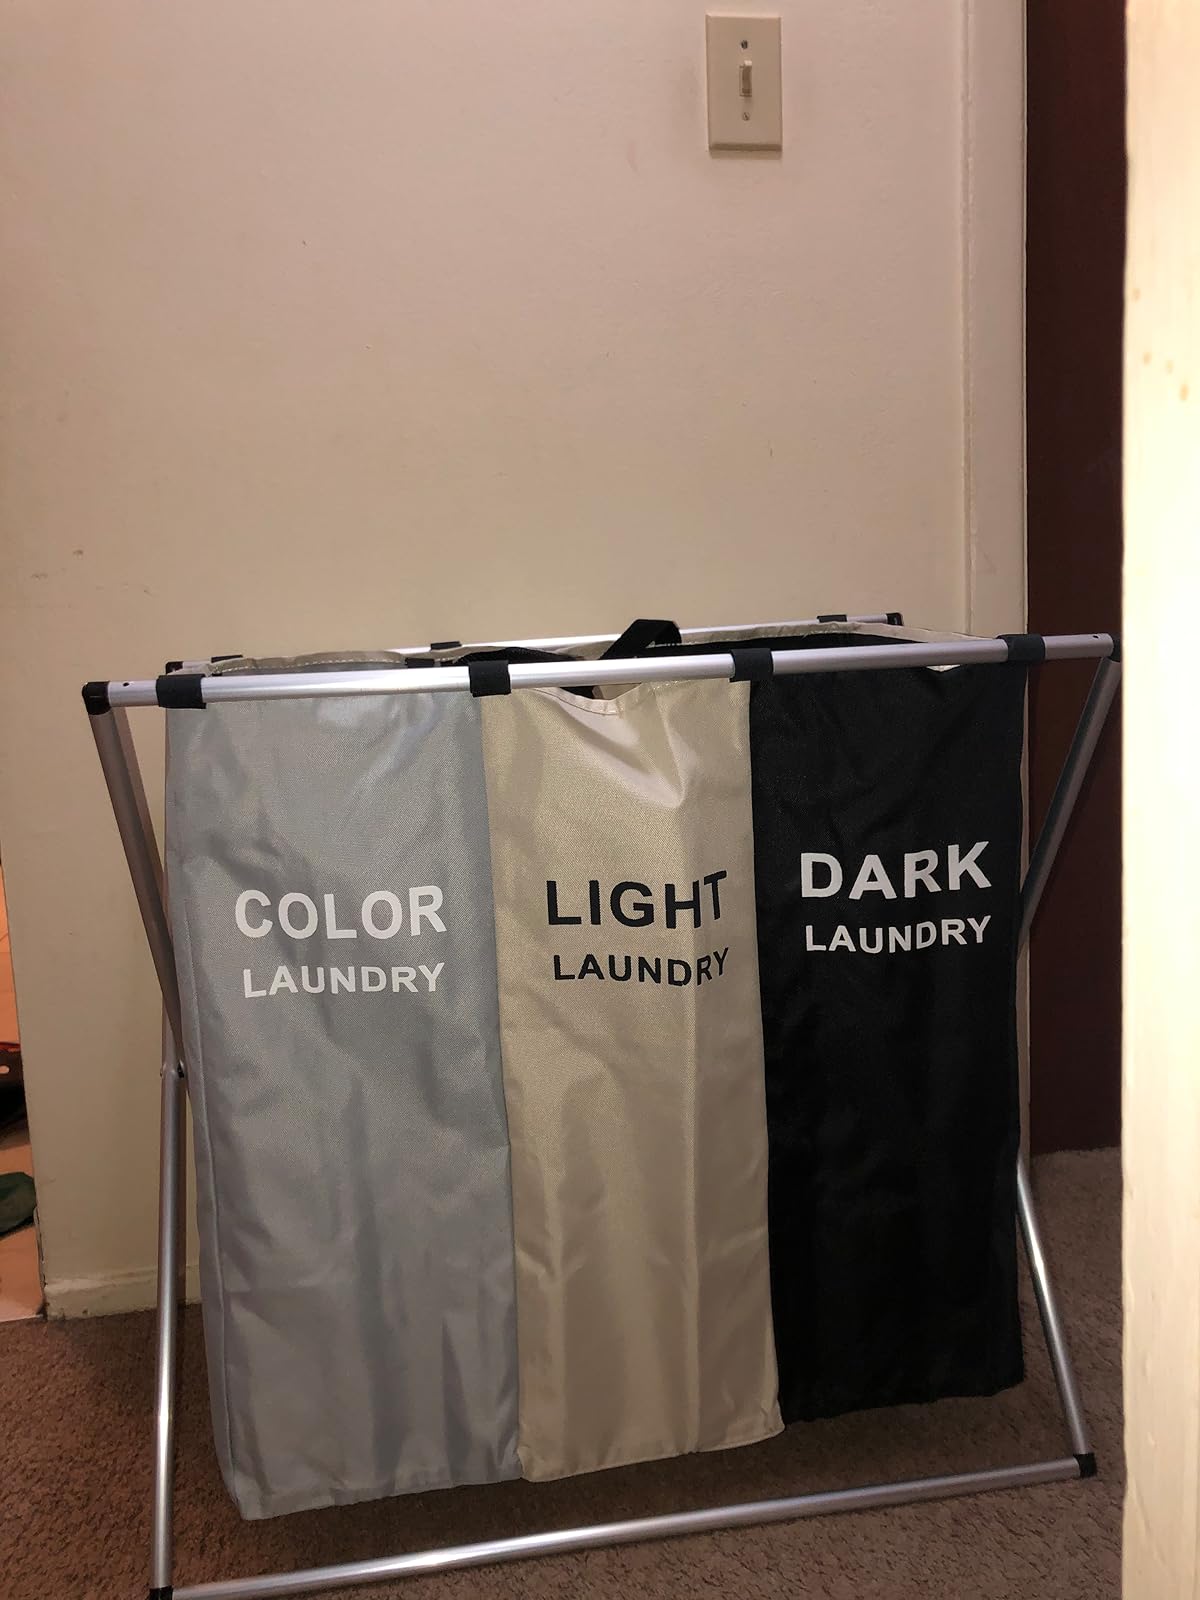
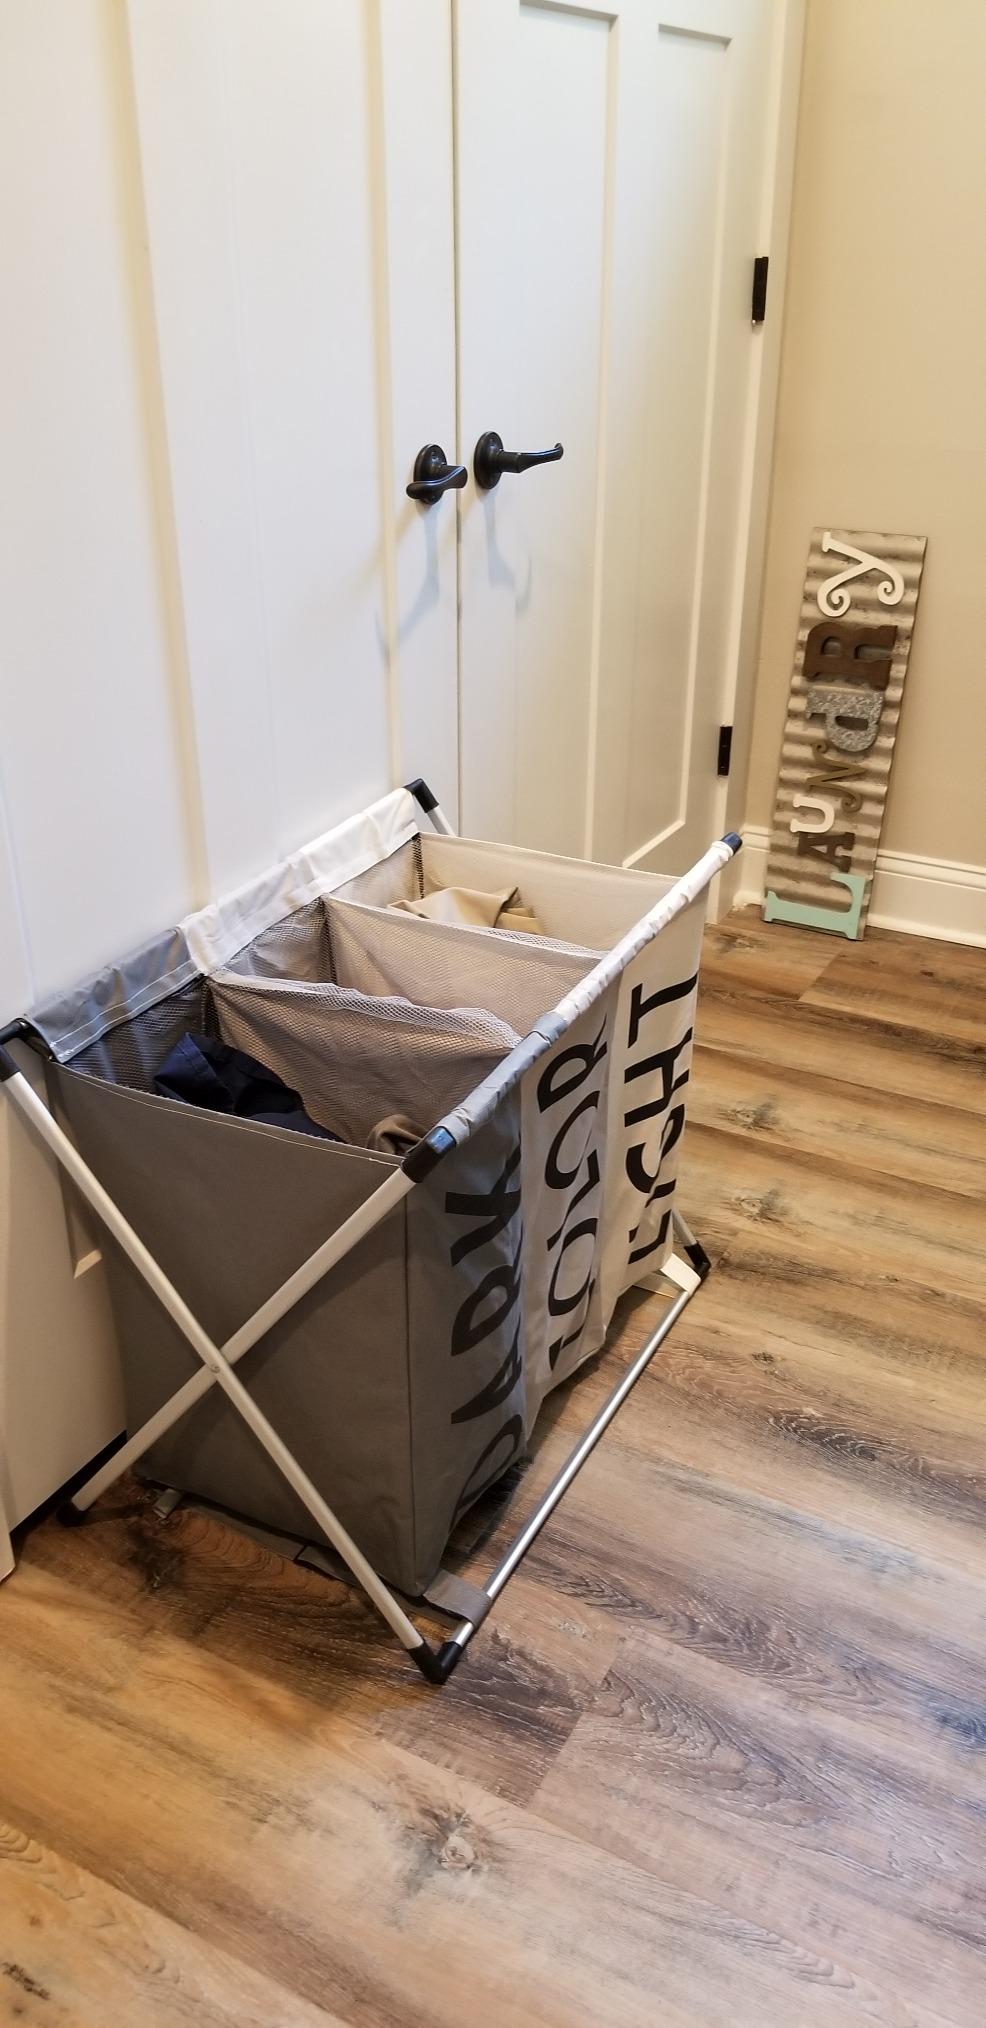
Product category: items_hamper
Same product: no